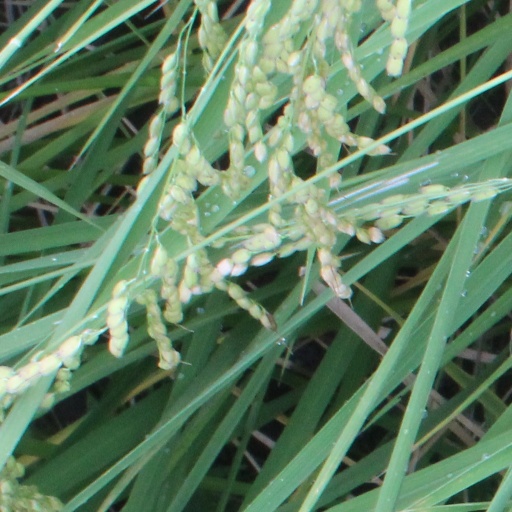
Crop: rice